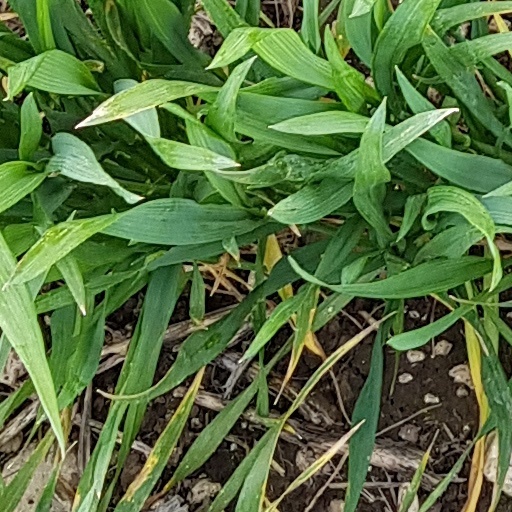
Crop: wheat